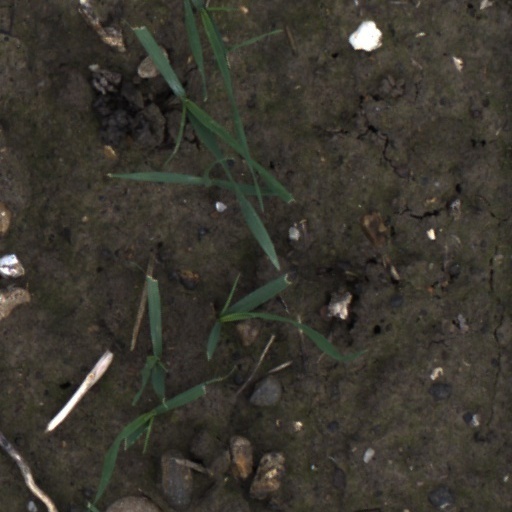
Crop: wheat